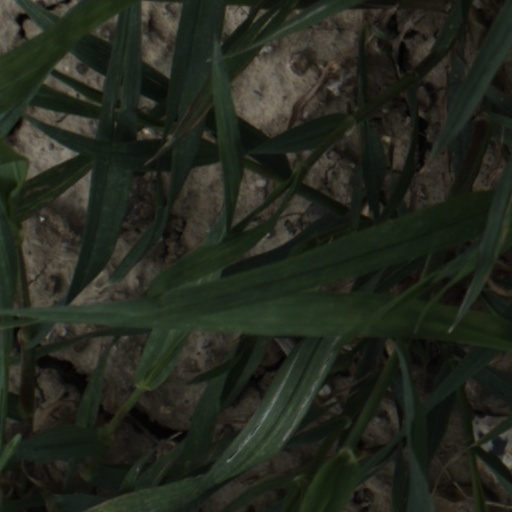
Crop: wheat